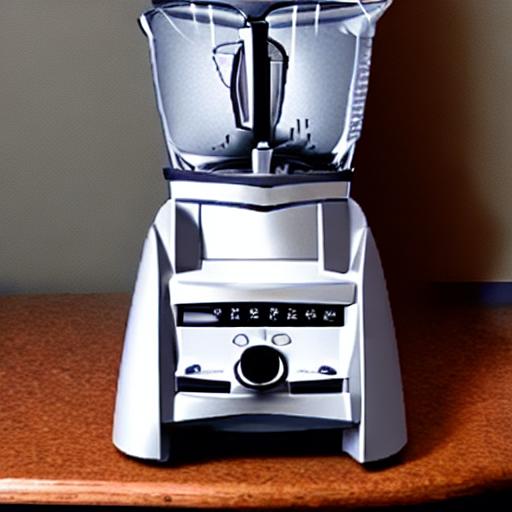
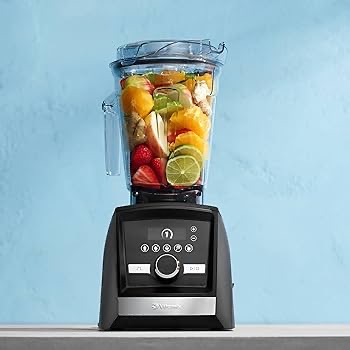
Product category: items_blender
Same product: no